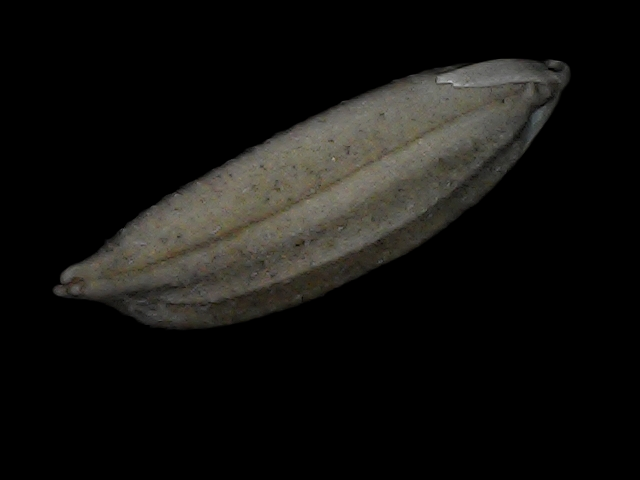
Rice variety: Bd72